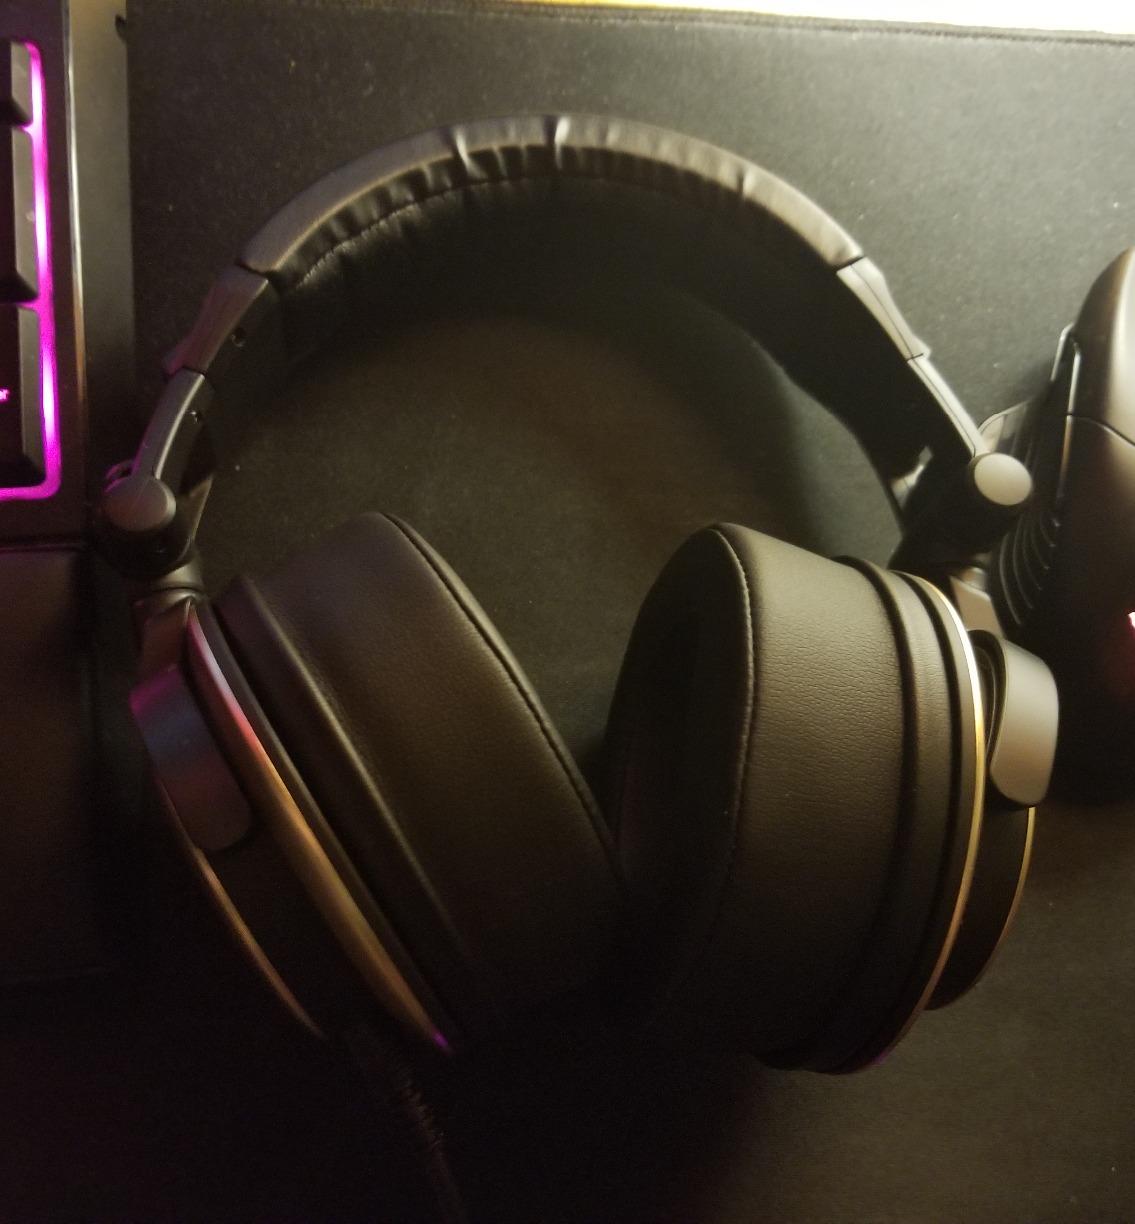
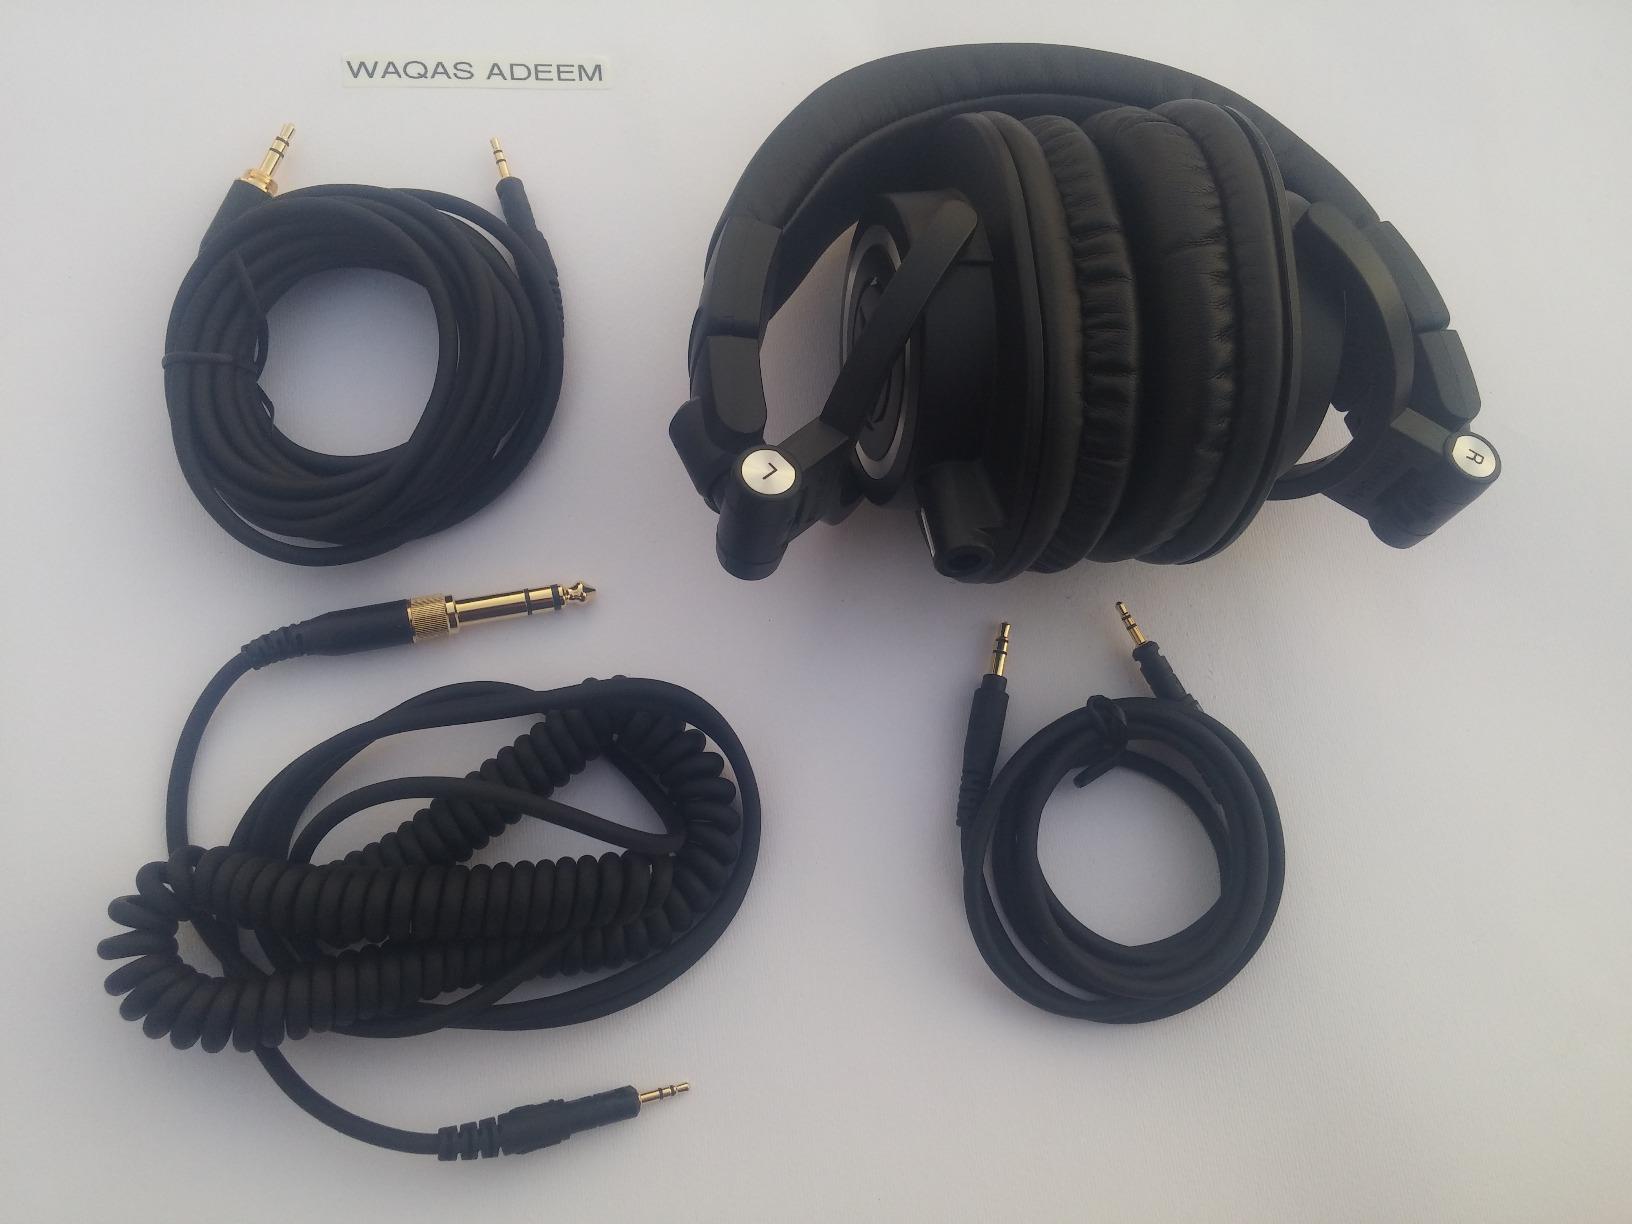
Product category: headphones
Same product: no